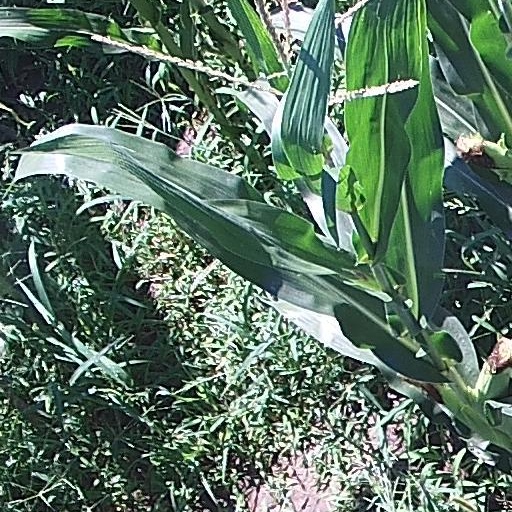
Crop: maize; corn